Ys (anime)

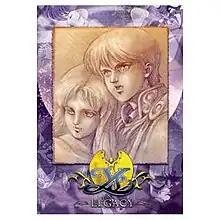
Cover artwork from the DVD Legacy collection of the anime series "Ys"

are two different anime series, released as original video animation series, both of which are based on the video game series "Ys". The first series spans seven episodes and covers the general plotline of the first game of the series, "". The plot centers on Adol Christin as he journeys to the island of Esteria in search of adventure. Upon arrival, he learns that a dark priest known as Dark Fact has been tearing the island apart in search of six mystical tomes of power, the Books of Ys.